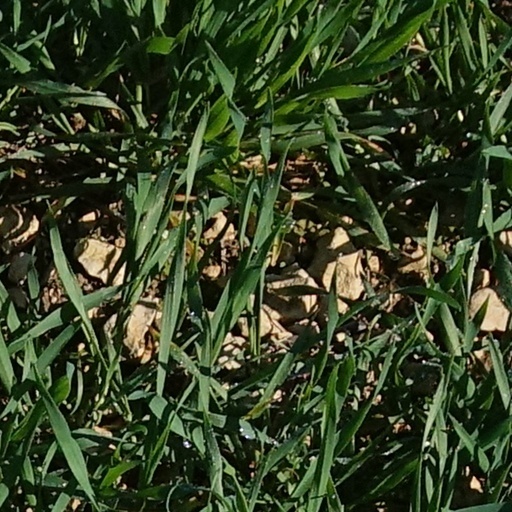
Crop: wheat